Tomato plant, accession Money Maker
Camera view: horizontal (90 deg, fisheye); turntable rotation: 90 degrees
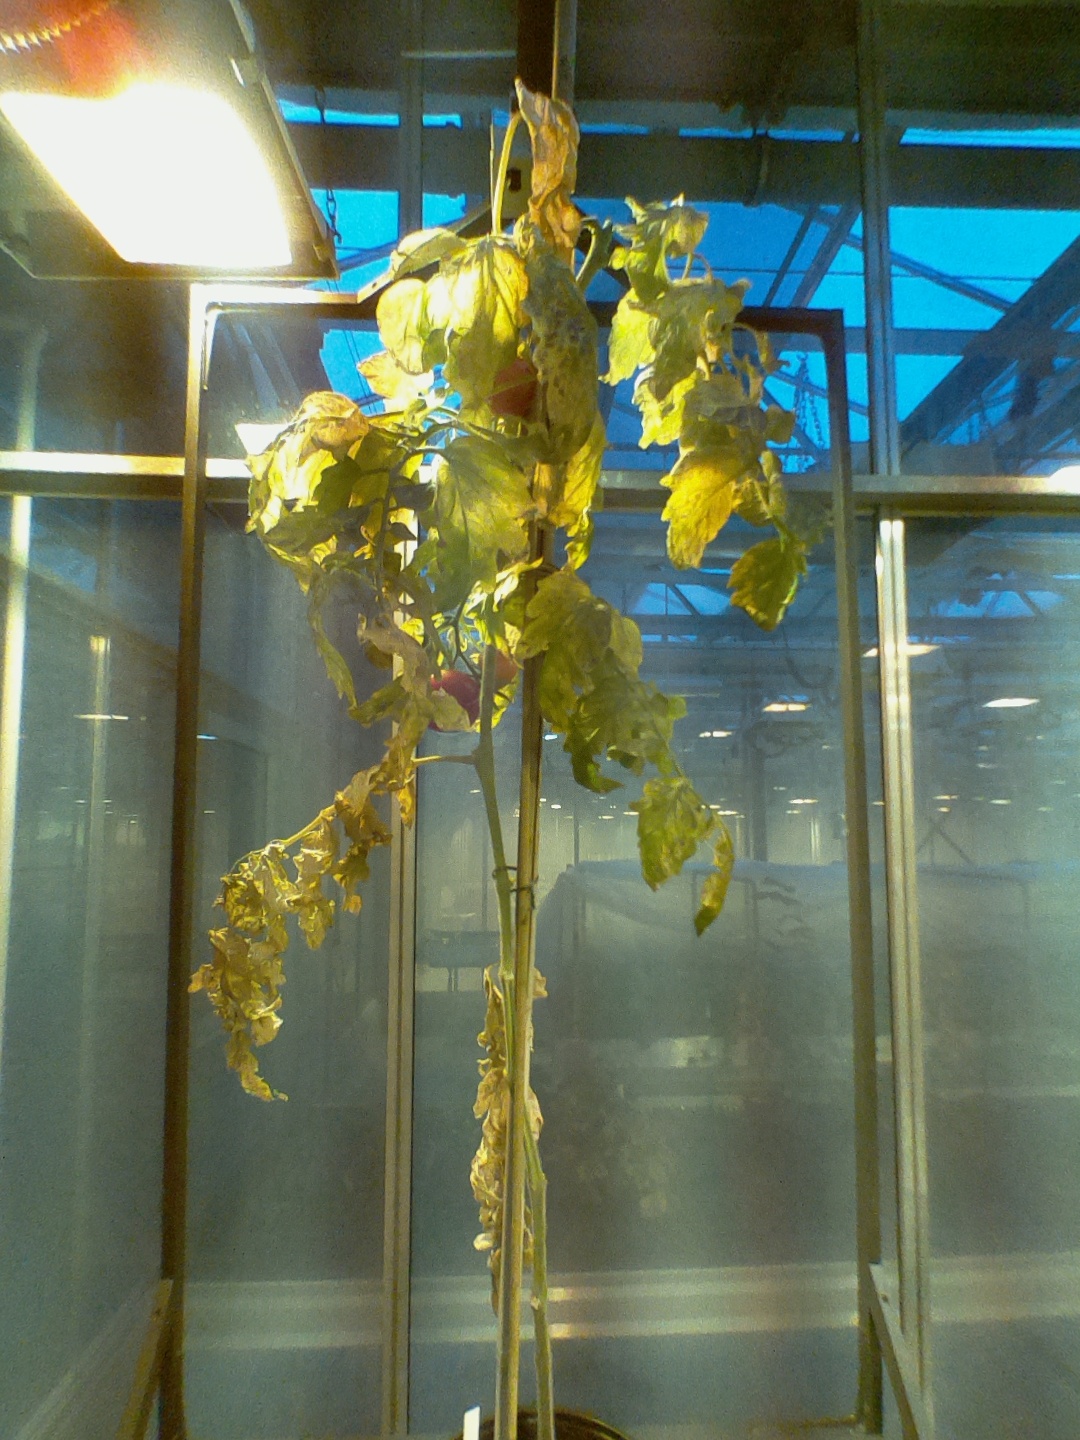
BBCH growth stage 85: 50%-60% of fruits show typical fully ripe color